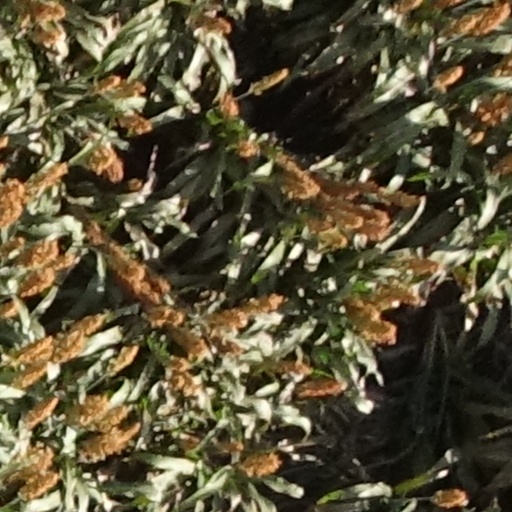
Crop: sorghum